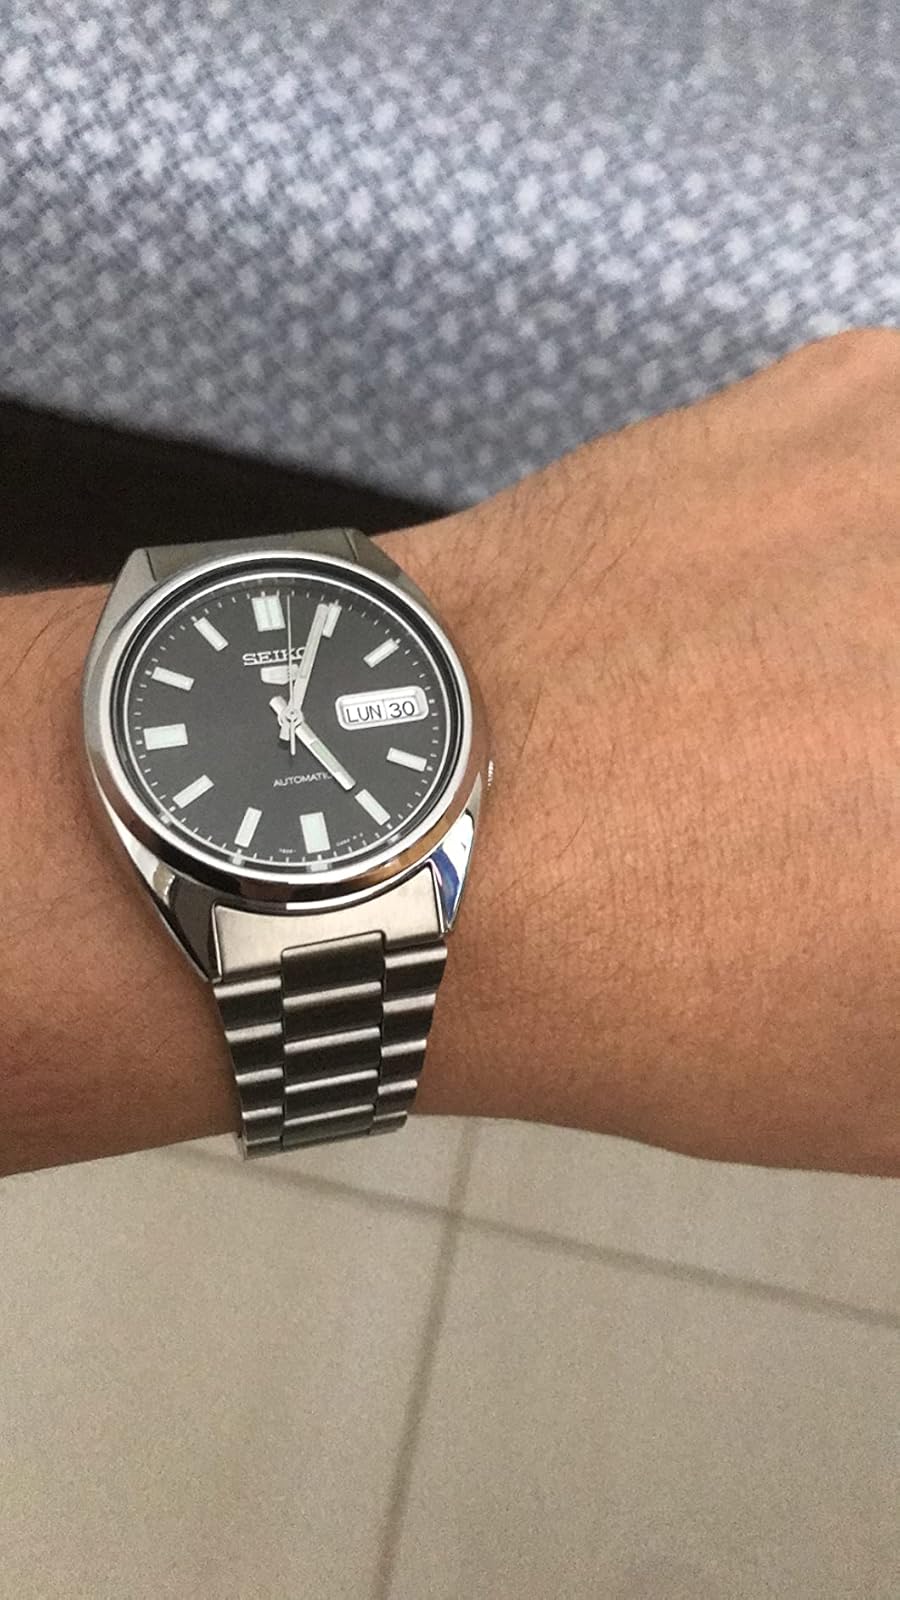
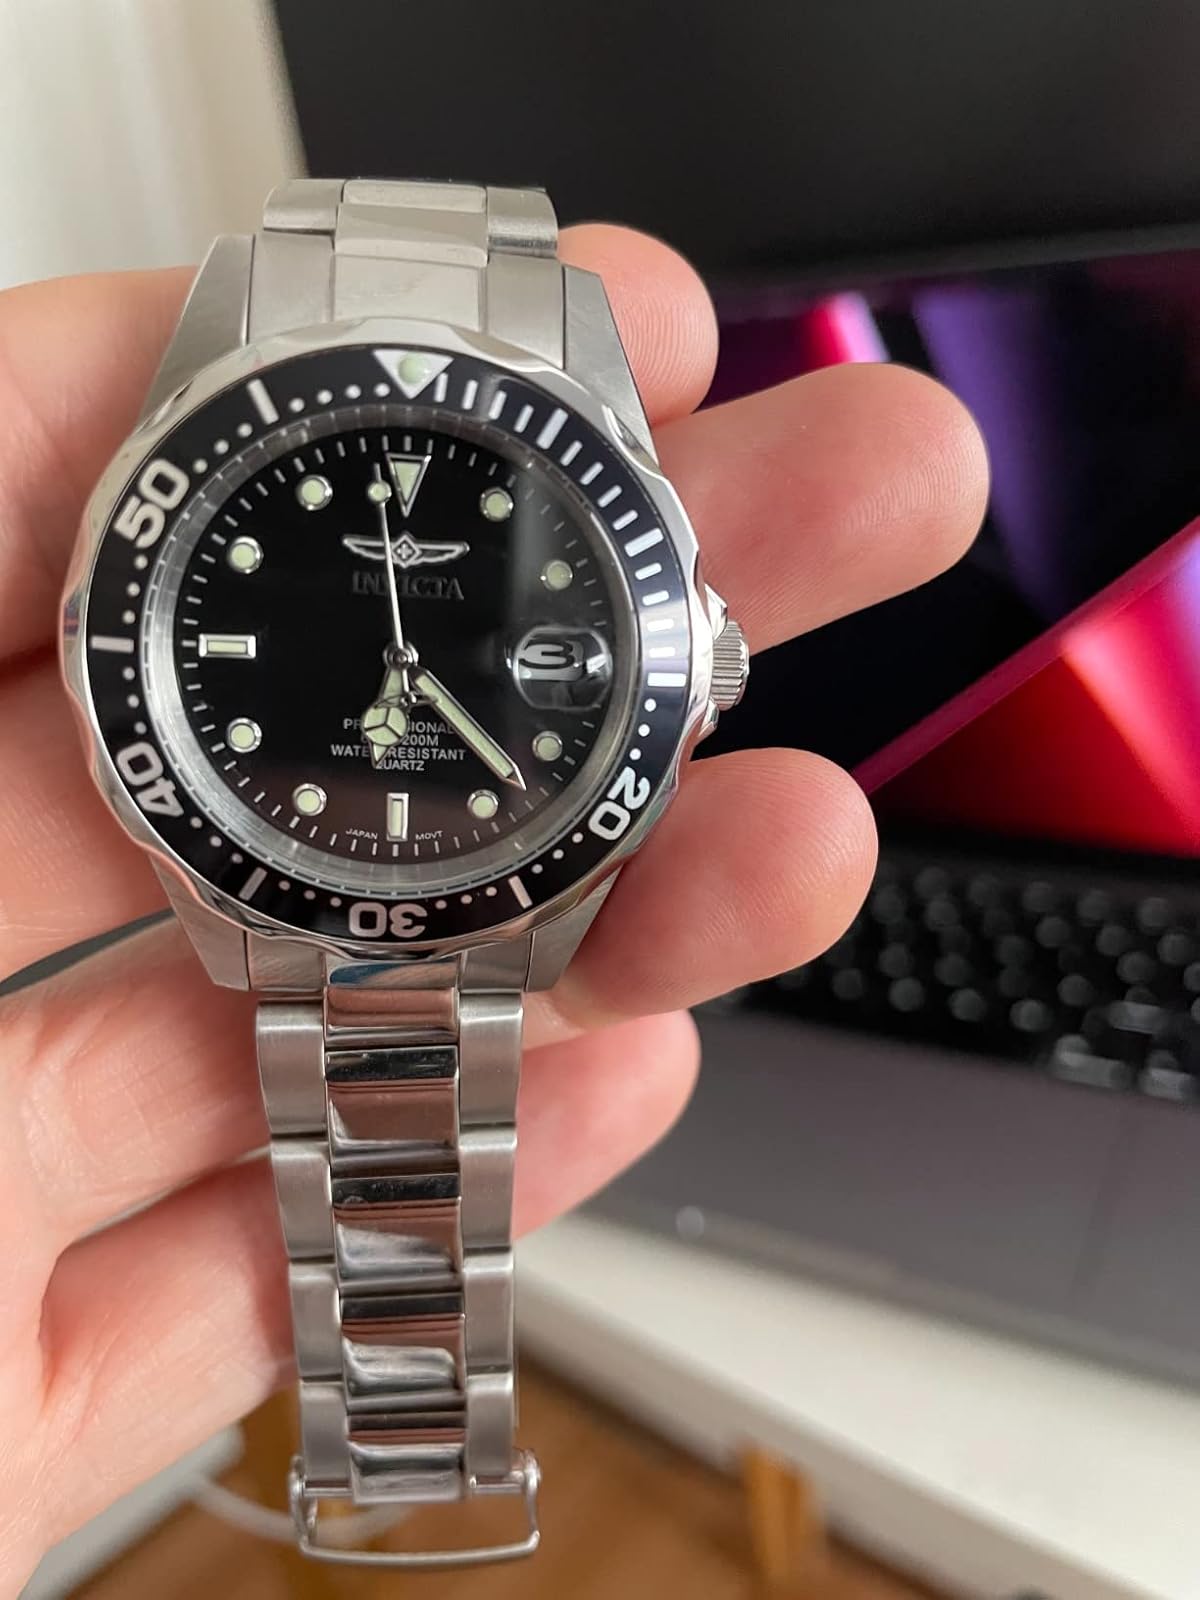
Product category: accessories_watch
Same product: no